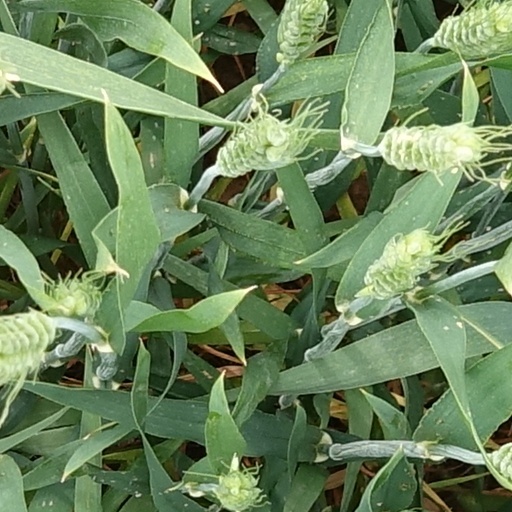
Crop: wheat